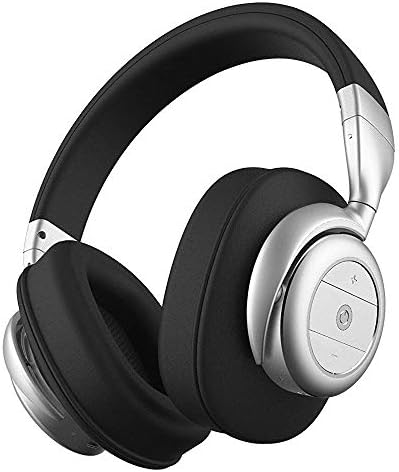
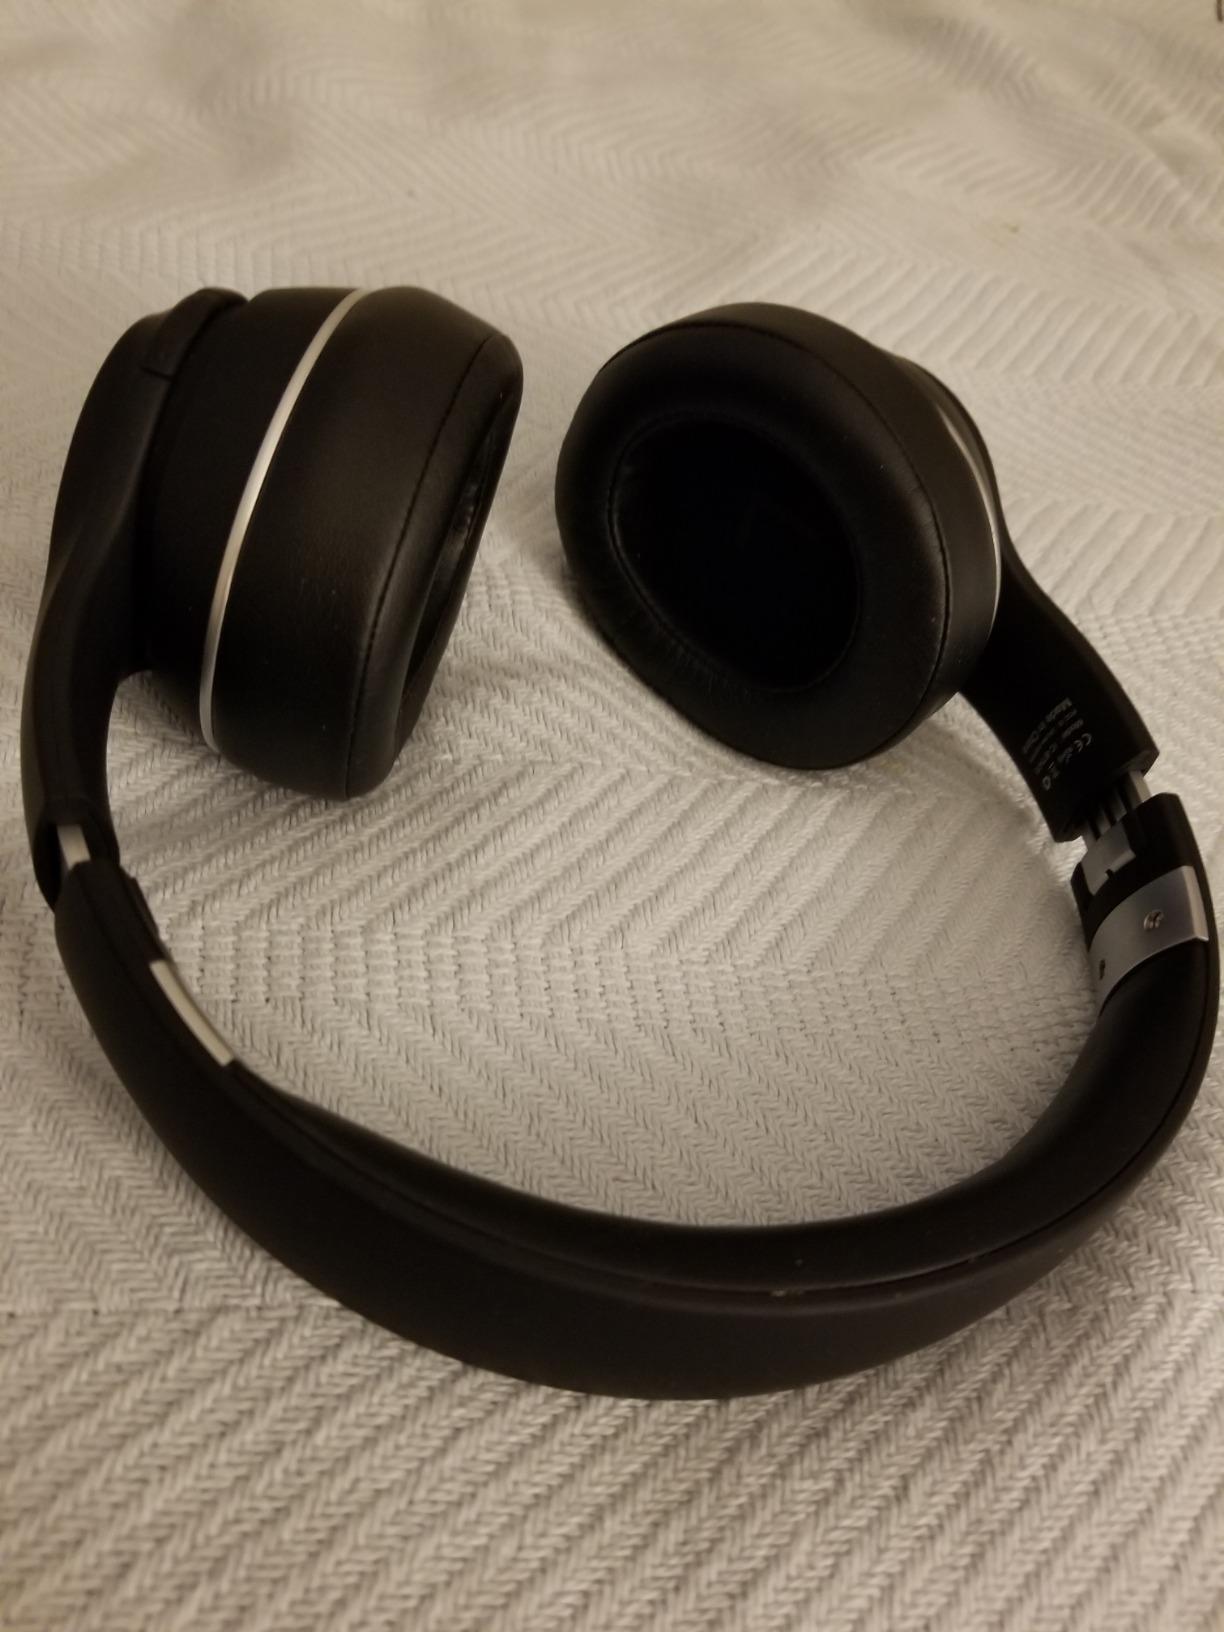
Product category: headphones
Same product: no